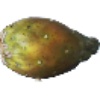
Label: Cactus fruit 1